El Cerrito, Valle del Cauca

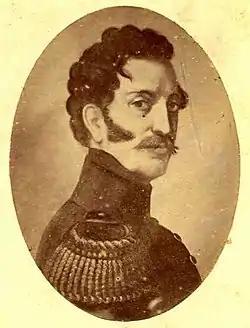
José María Cabal

It is a Government's project that includes the expansion of roads, legal and economic incentives for the development of tourism in the municipalities of Guacara, Ginebra, El Cerrito and Palmira.